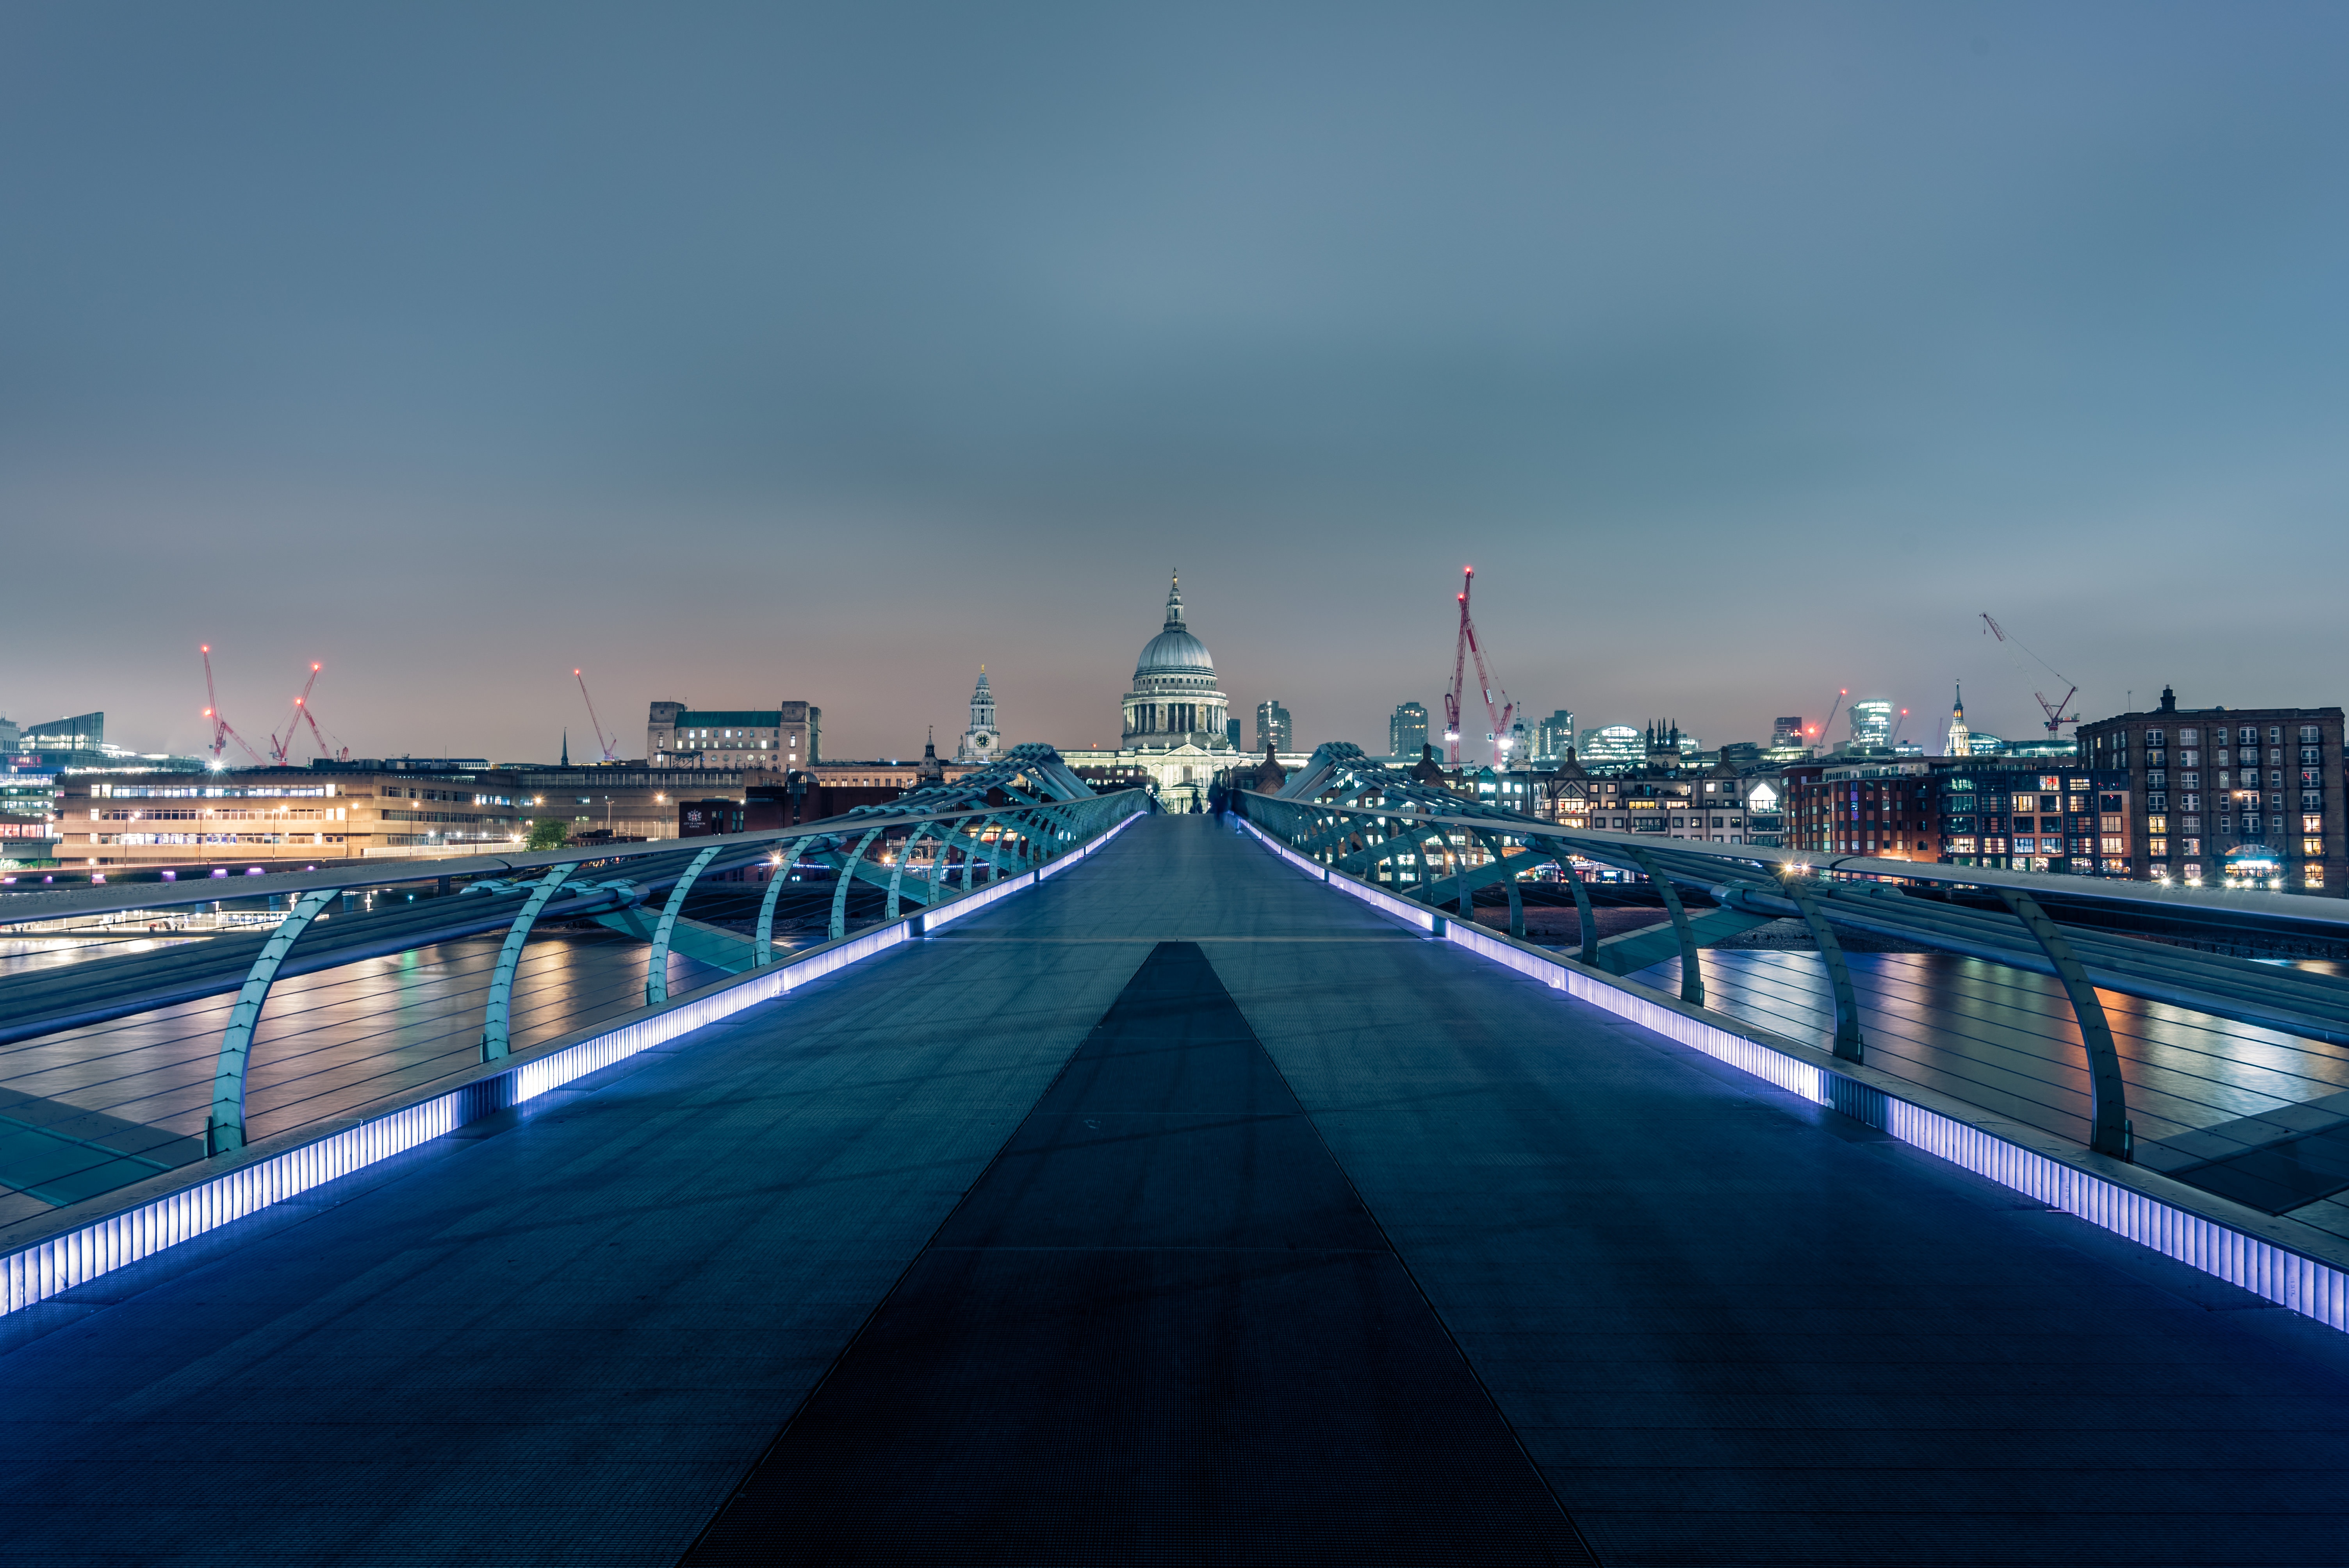
sea, coast, ocean, horizon, dock, architecture, bridge, skyline, night, building, city, pier, cityscape, dusk, evening, reflection, vehicle, landmark, harbor, church, cathedral, marina, waterway, england, capital, london, st, dome, paul, icon, st pauls, nonbuilding structure